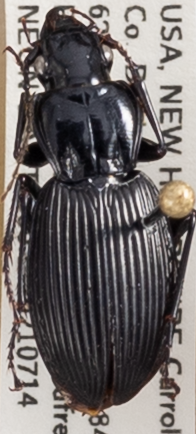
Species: Pterostichus lachrymosus
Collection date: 2021-07-14
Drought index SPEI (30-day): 0.47
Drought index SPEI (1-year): -1.13
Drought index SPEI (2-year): -0.8